Mantra-Rock Dance

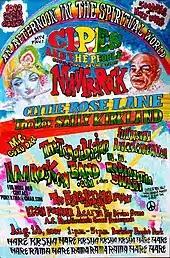
The Mantra-Rock Dance's 40th anniversary commemoration poster.

As for the choice of venue, the team considered both the Fillmore Auditorium and the Avalon Ballroom, finally settling on the latter as its impresario, Chet Helms, appeared to be "more sympathetic to the spirit of the concert" and agreed to let it be used for a charity event. Artist Harvey Cohen, one of the first ISKCON followers, designed a Stanley Mouse-inspired promotional poster with a picture of Prabhupada, details of the event, and a request to "bring cushions, drums, bells, cymbals." To generate interest among members of the countercultural community of Haight-Ashbury, Mukunda published an article entitled "The New Science" in the "San Francisco Oracle", a local underground newspaper specializing in alternative spiritual and psychedelic topics. He wrote: